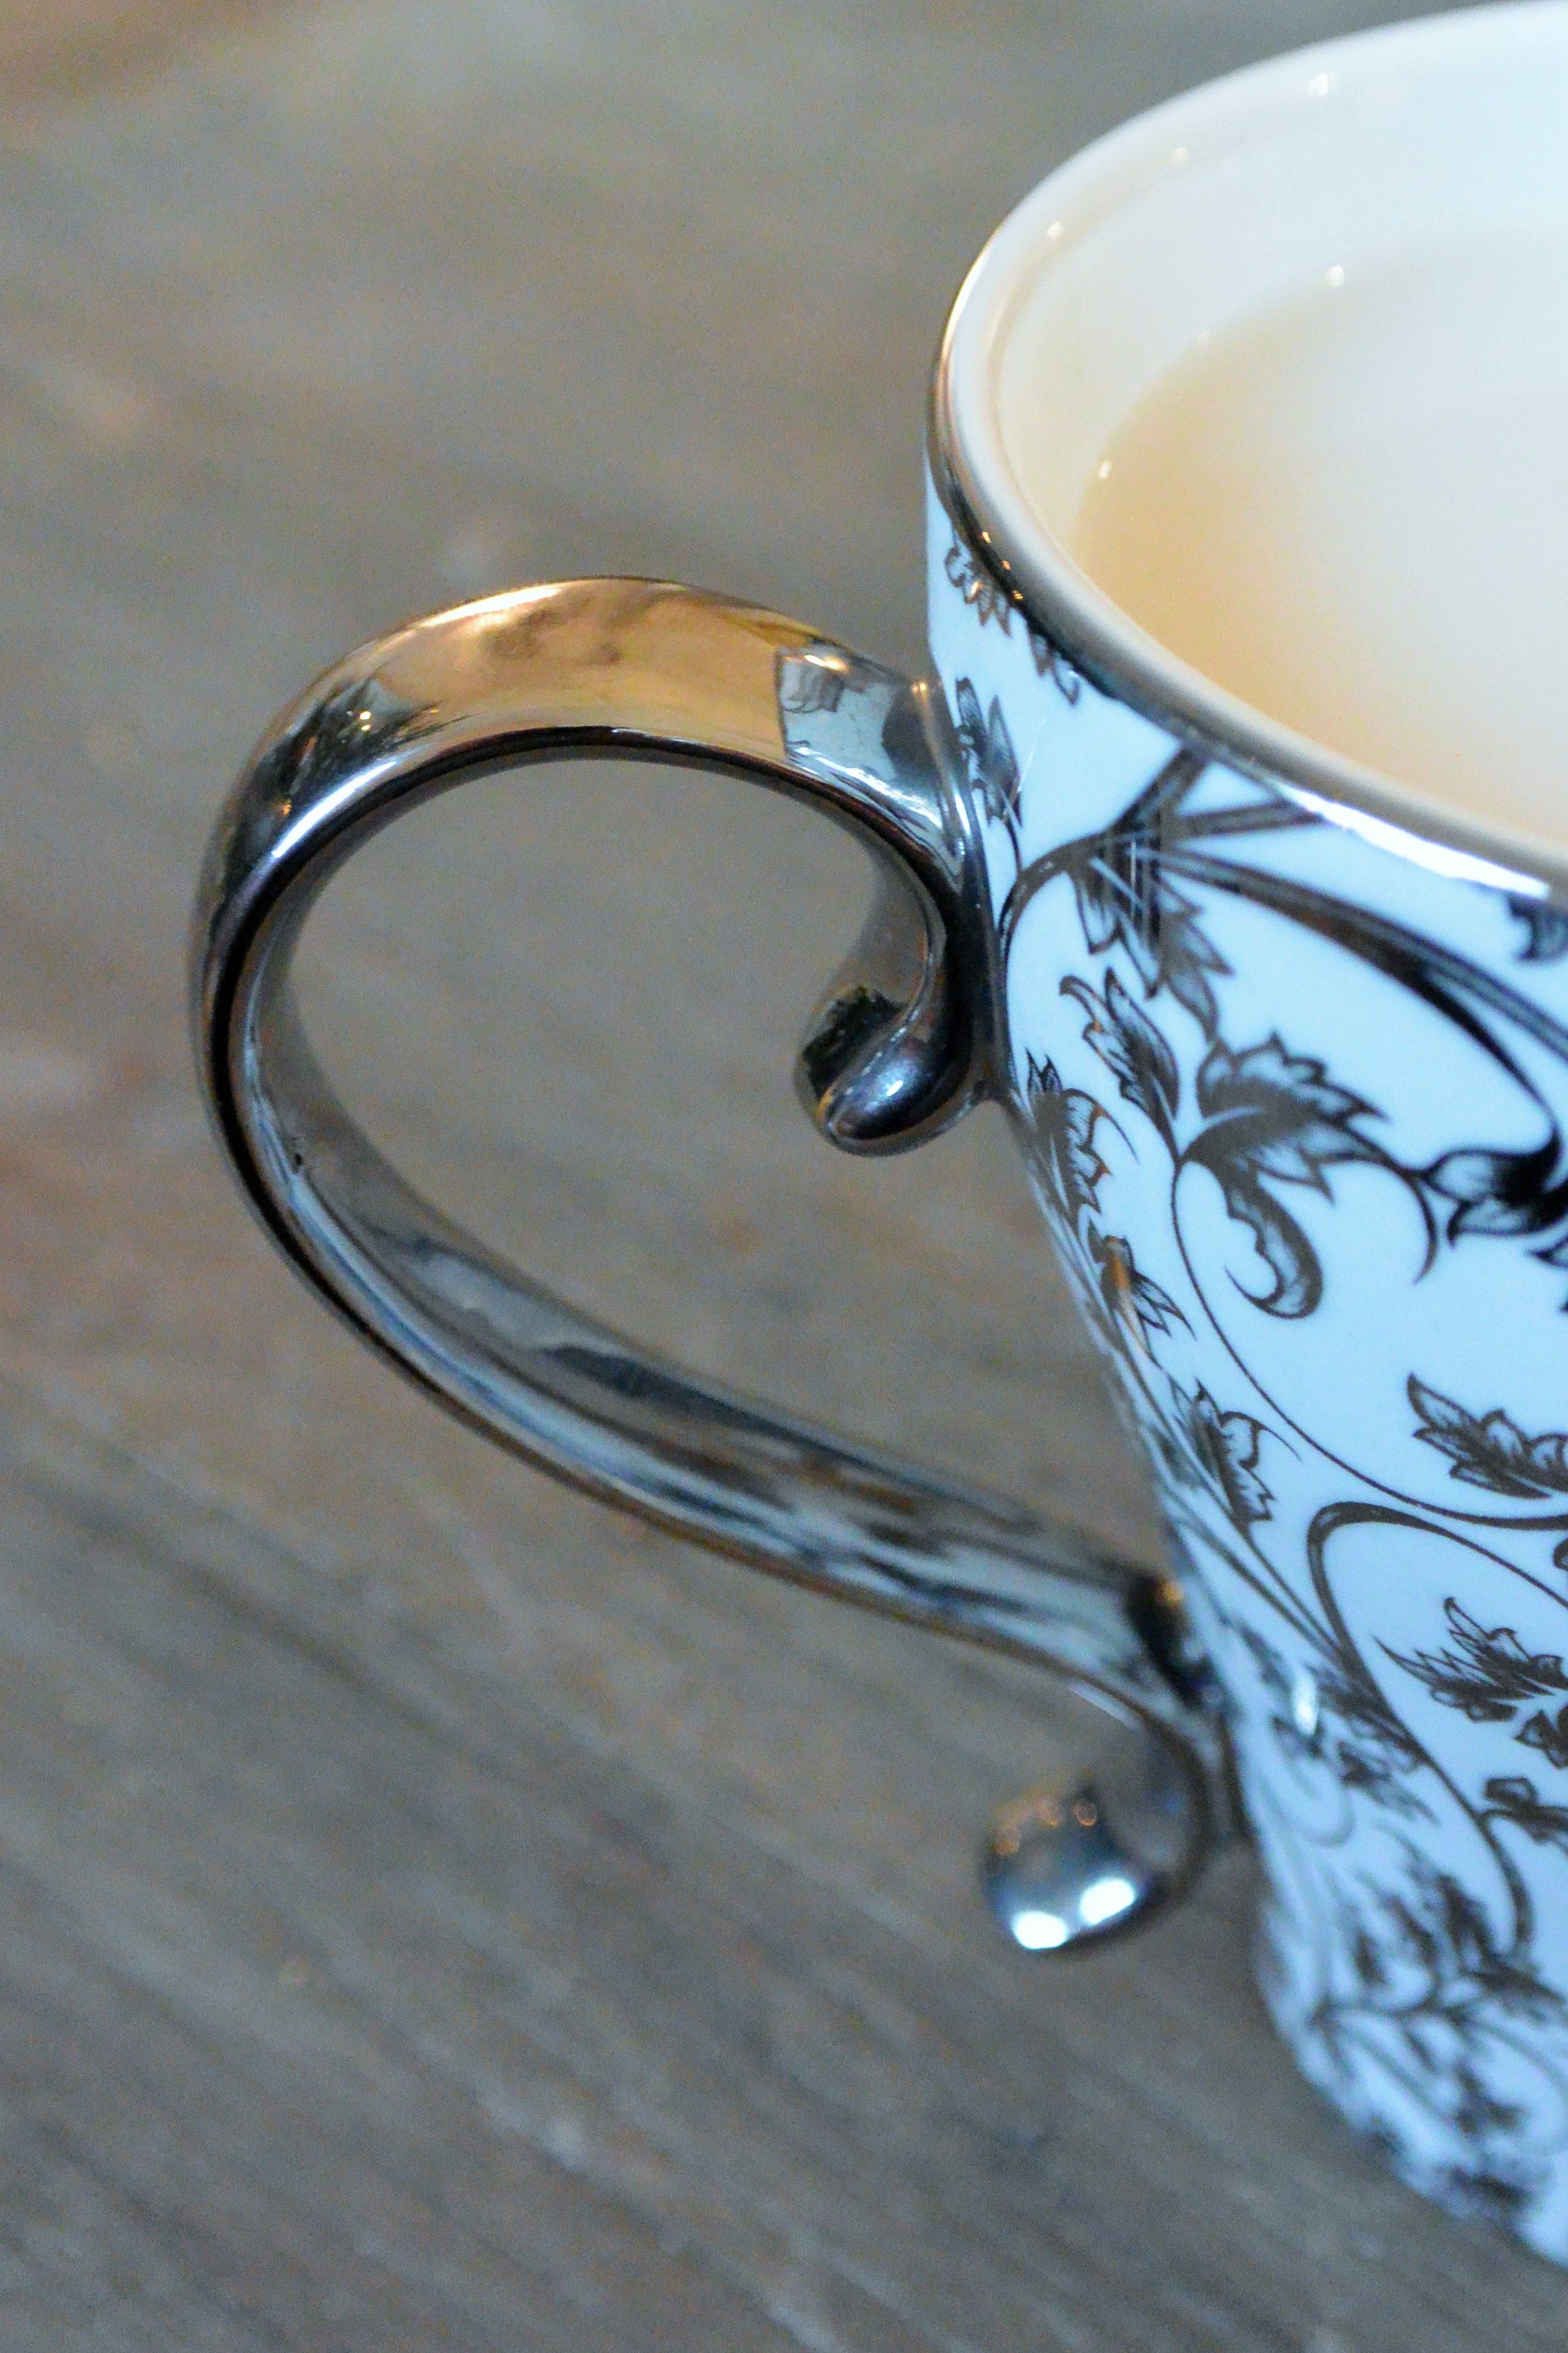
cafe, coffee, tea, glass, cup, drink, ear, mug, coffee cup, hot, good, pause, coffee break, drinkware